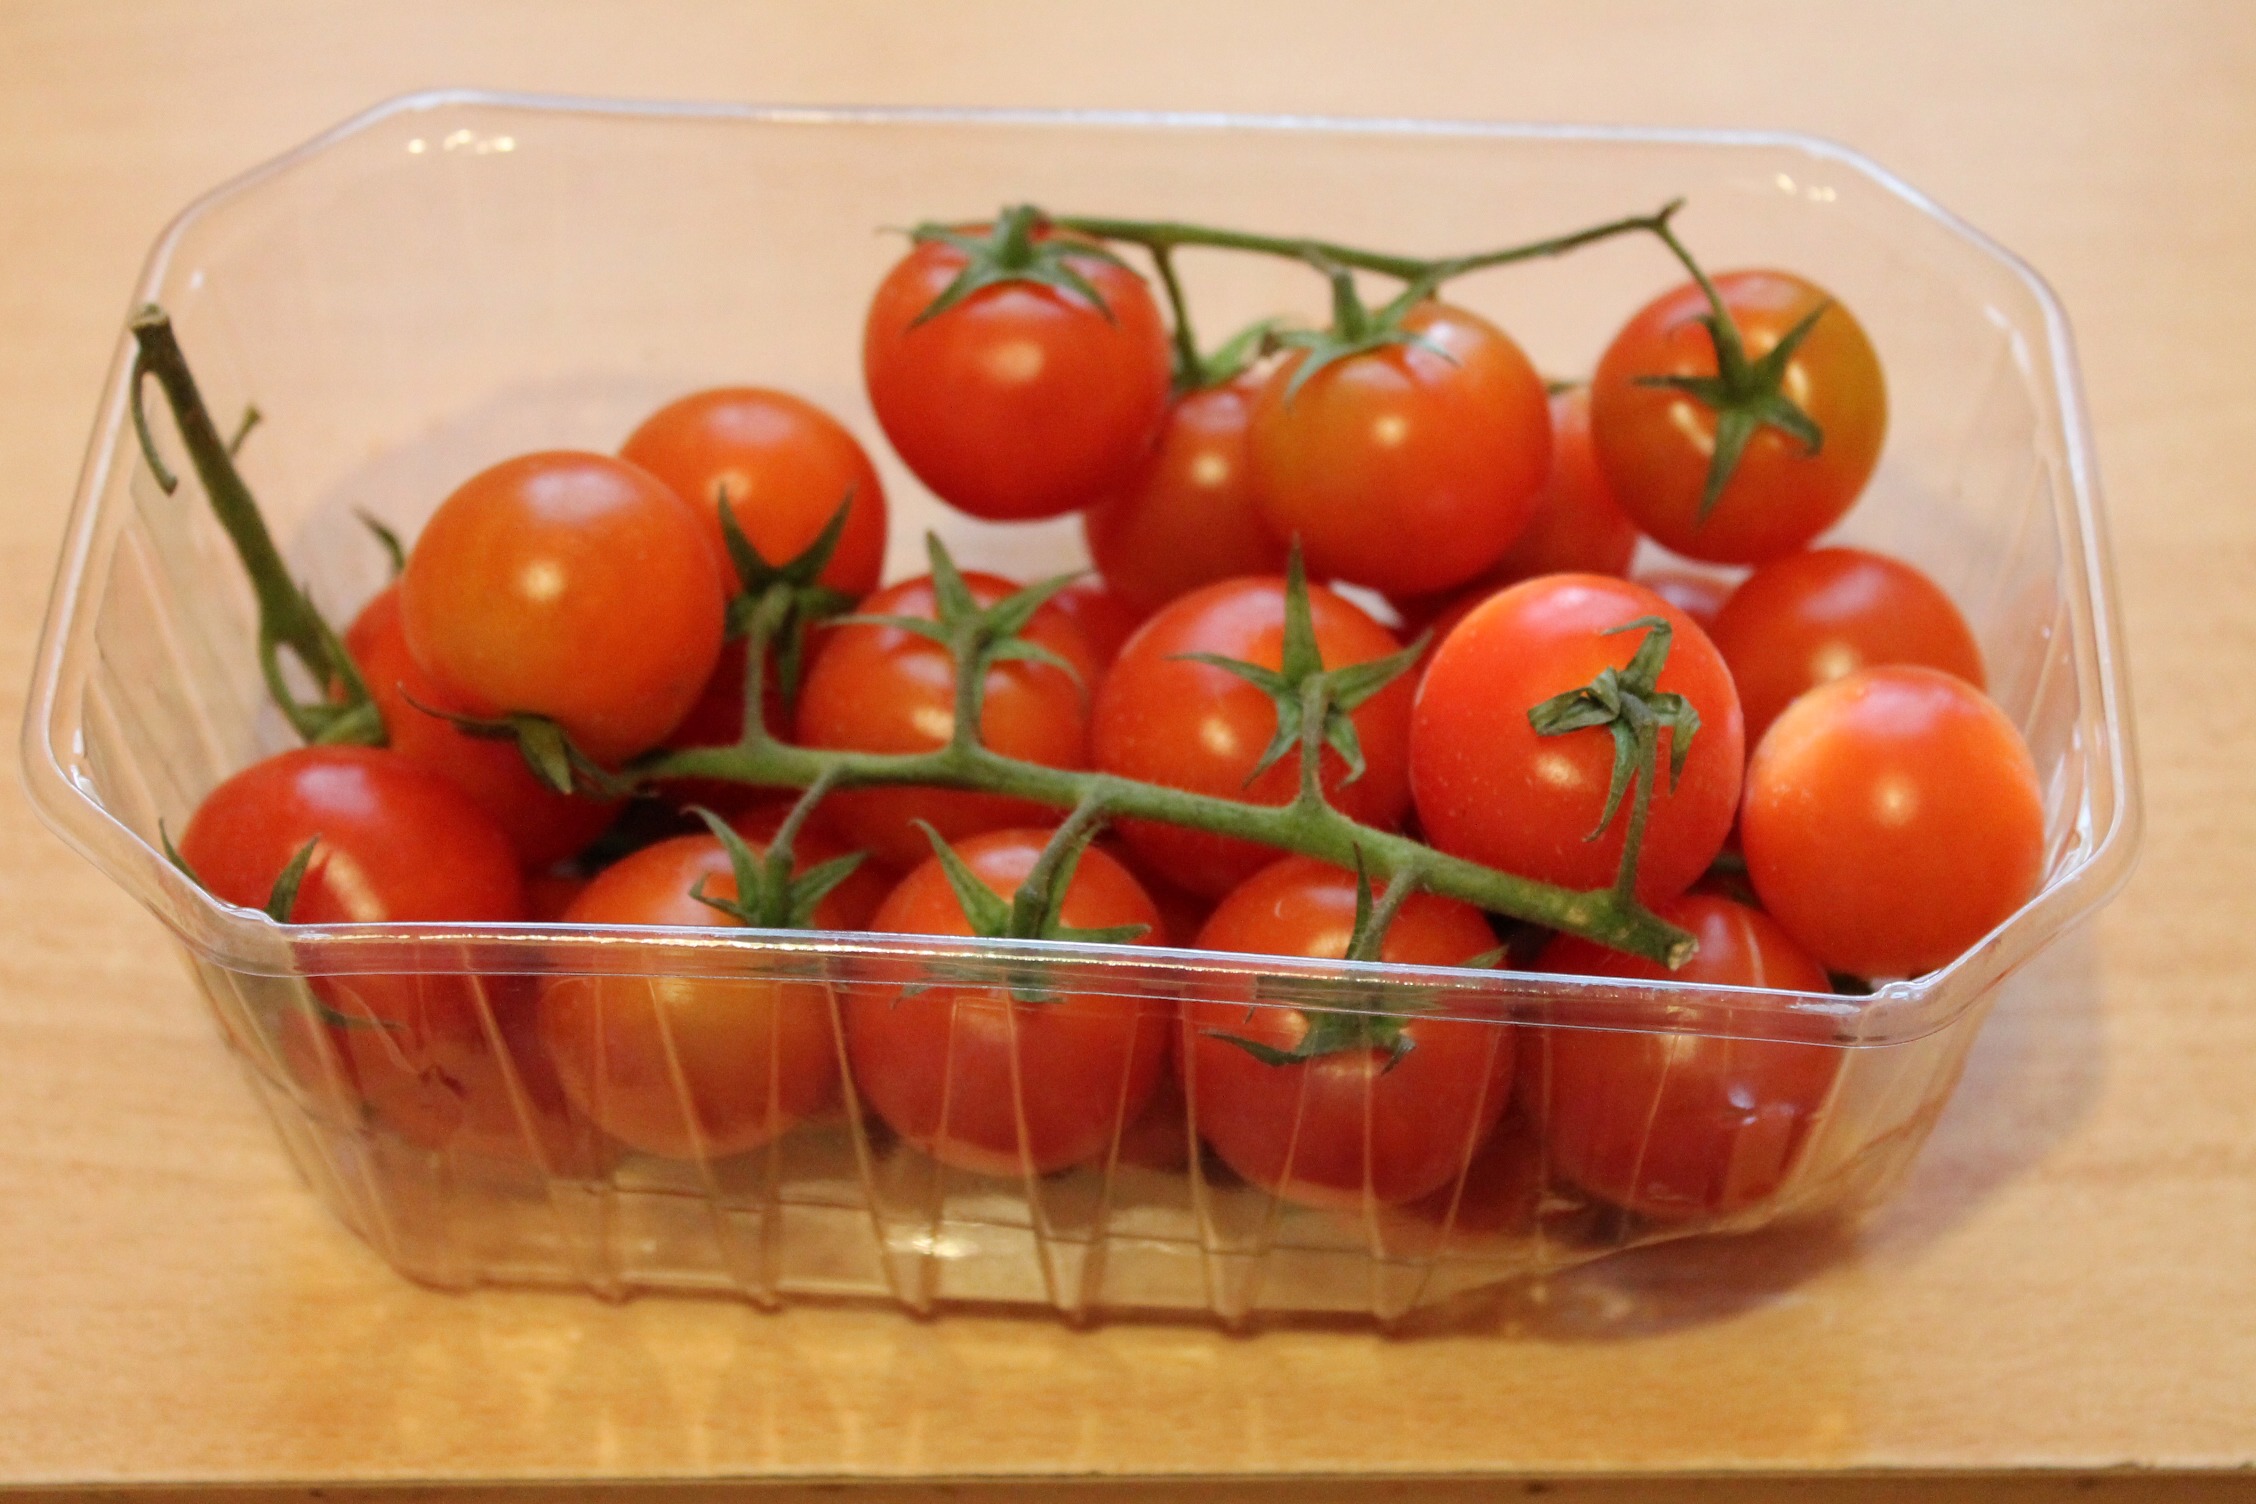
plant, fruit, dish, food, red, produce, vegetable, tomato, vegan, vegetarian, flowering plant, trusses, land plant, potato and tomato genus